Benazir Bhutto

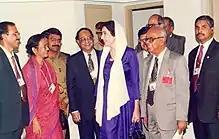
At the 1993 meeting of the Organisation of Islamic Cooperation in Cyprus

Bhutto often argued with Beg, Gul, and Khan over her desired policies, and—according to Allen—"won some battles but ultimately lost the war" against them. Bhutto succeeded in getting Khan's approval to change two of the country's four provincial governors; she appointed General Tikka Khan, one of the few senior military officers who were loyal to her, as the Governor of Punjab. She sought to replace the chair of the joint chiefs of staff, Iftikhar Ahmed Sirohey, but President Khan refused to permit this. Bhutto disliked Khan's hostile attitude toward her, but he had the backing of the military. In the presidential election, Bhutto initially proposed Malik Qasim, who had been involved in the MRD, as the PPP's nominee, but the military refused to accept this. Bhutto relented and agreed that Khan could be nominated as the PPP's presidential candidate. Bhutto also wanted to replace Mahbub ul Haq as a finance minister, but again the military opposed her. Compromising, she accepted ul Haq's continued role as finance minister but appointed Wasim Jafri as her financial advisor. Beg made it clear to Bhutto that the military would not tolerate her interference in their control of the defence and foreign affairs.